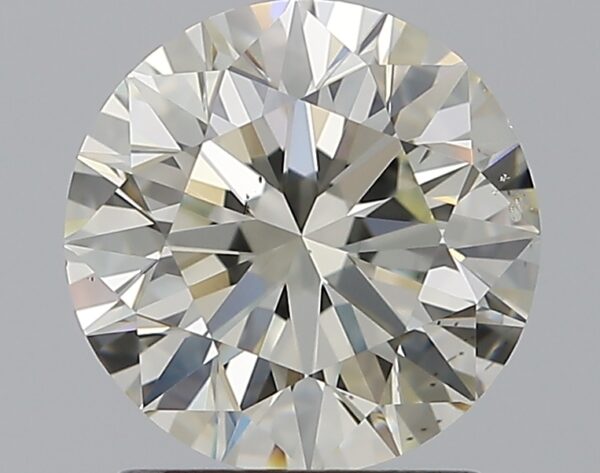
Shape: round
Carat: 1.5
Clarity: VS2
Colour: K
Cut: EX
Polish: EX
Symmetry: EX
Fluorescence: ST
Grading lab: GIA
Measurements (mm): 7.24 x 7.3 x 4.56